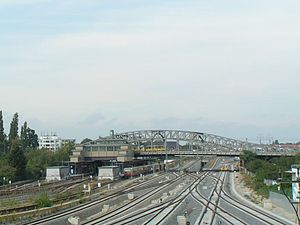
Bahnhof Berlin Bornholmer Straße / Historie
Bornholmer Straße station og broen Bösebrücke.
Berlin Bornholmer Straße er en jernbanestation distriktet Prenzlauer Berg i Berlin. Den betjener Berlin S-Bahn og M13-linjen af Berlin Straßenbahn.